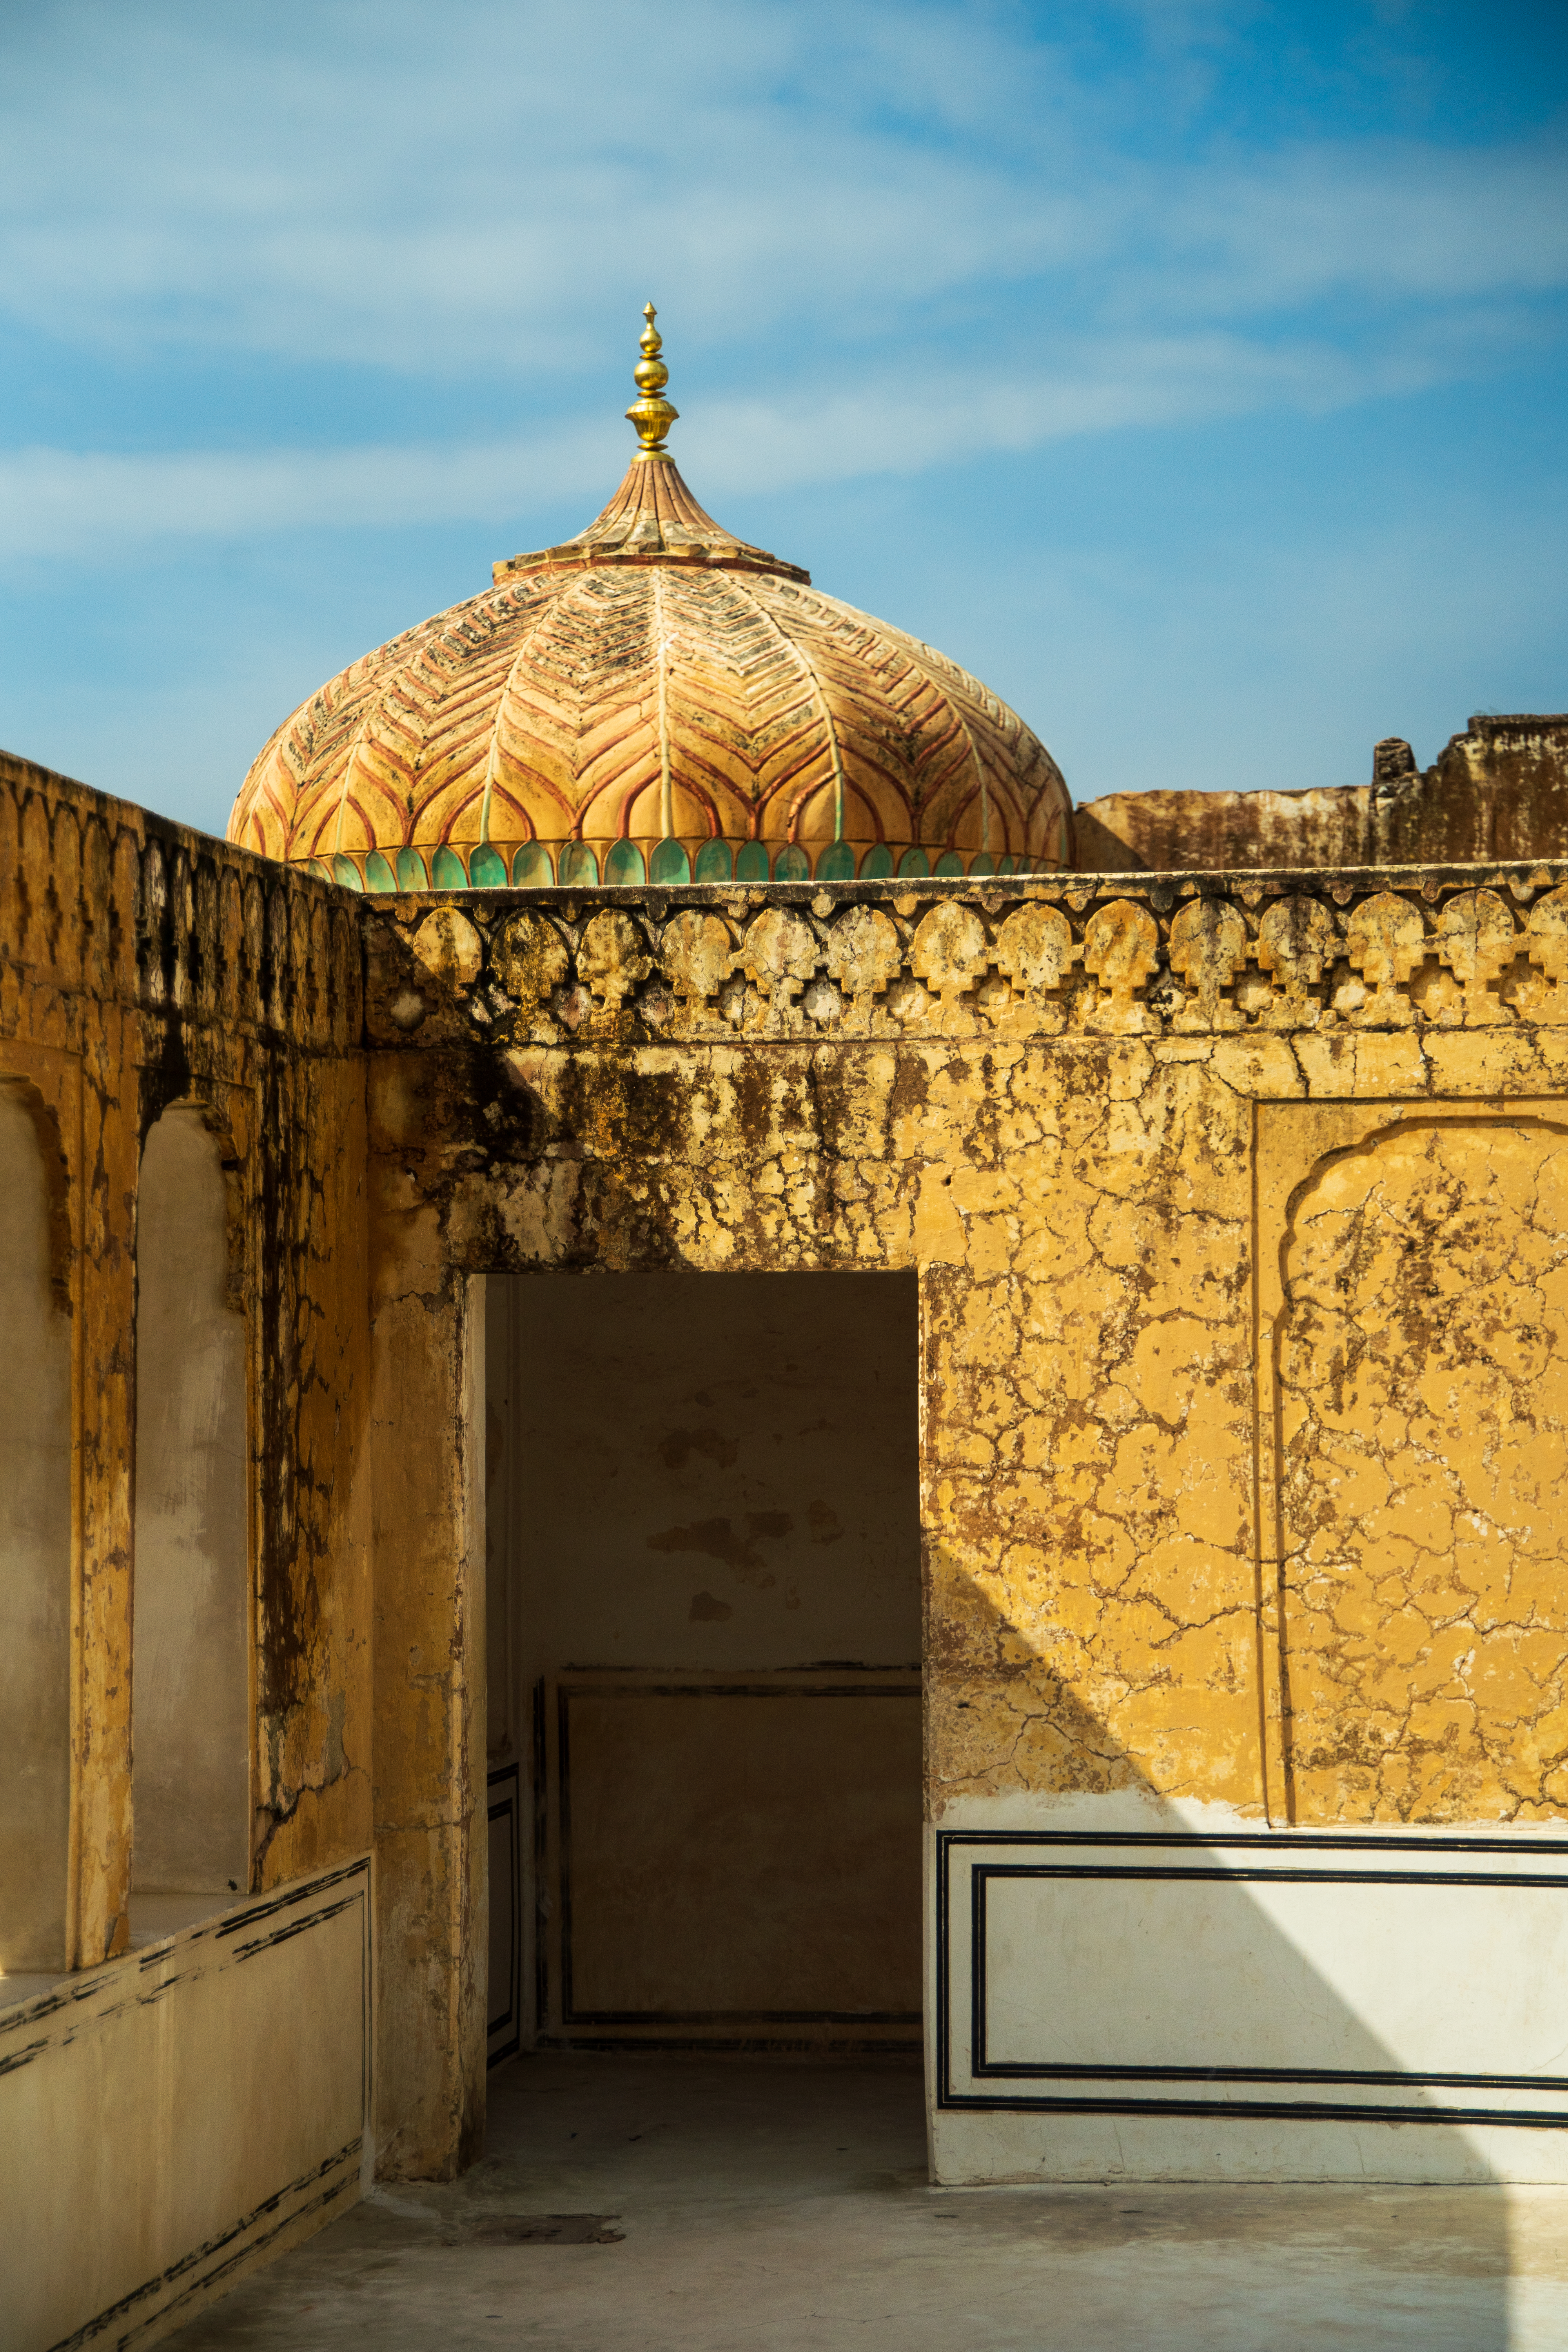
jaipur, amber, amer, ancient, architecture, art, asia, building, castle, colorful, culture, design, destination, detail, empire, famous, fort, ganesh, gate, gateway, heritage, historic, historical, history, holiday, india, islam, king, landmark, landscape, legend, maharajah, monument, mosaic, mosque, mughal, old, orange, ornament, ornate, palace, rajasthan, rajput, sightseeing, stone, structure, tourism, tourist, traditional, travel, holy places, dome, khanqah, wall, historic site, place of worship, tomb, fortification, mausoleum, facade